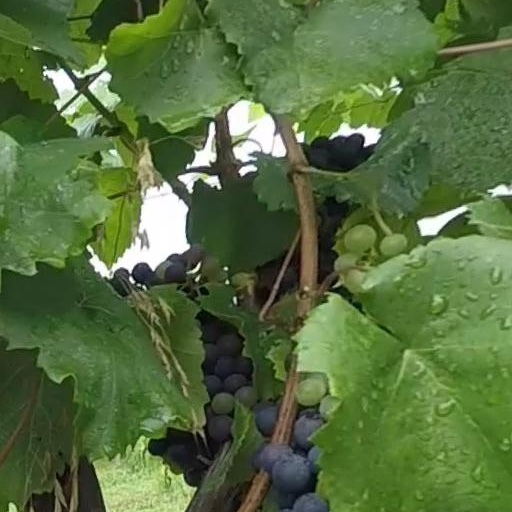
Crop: grape